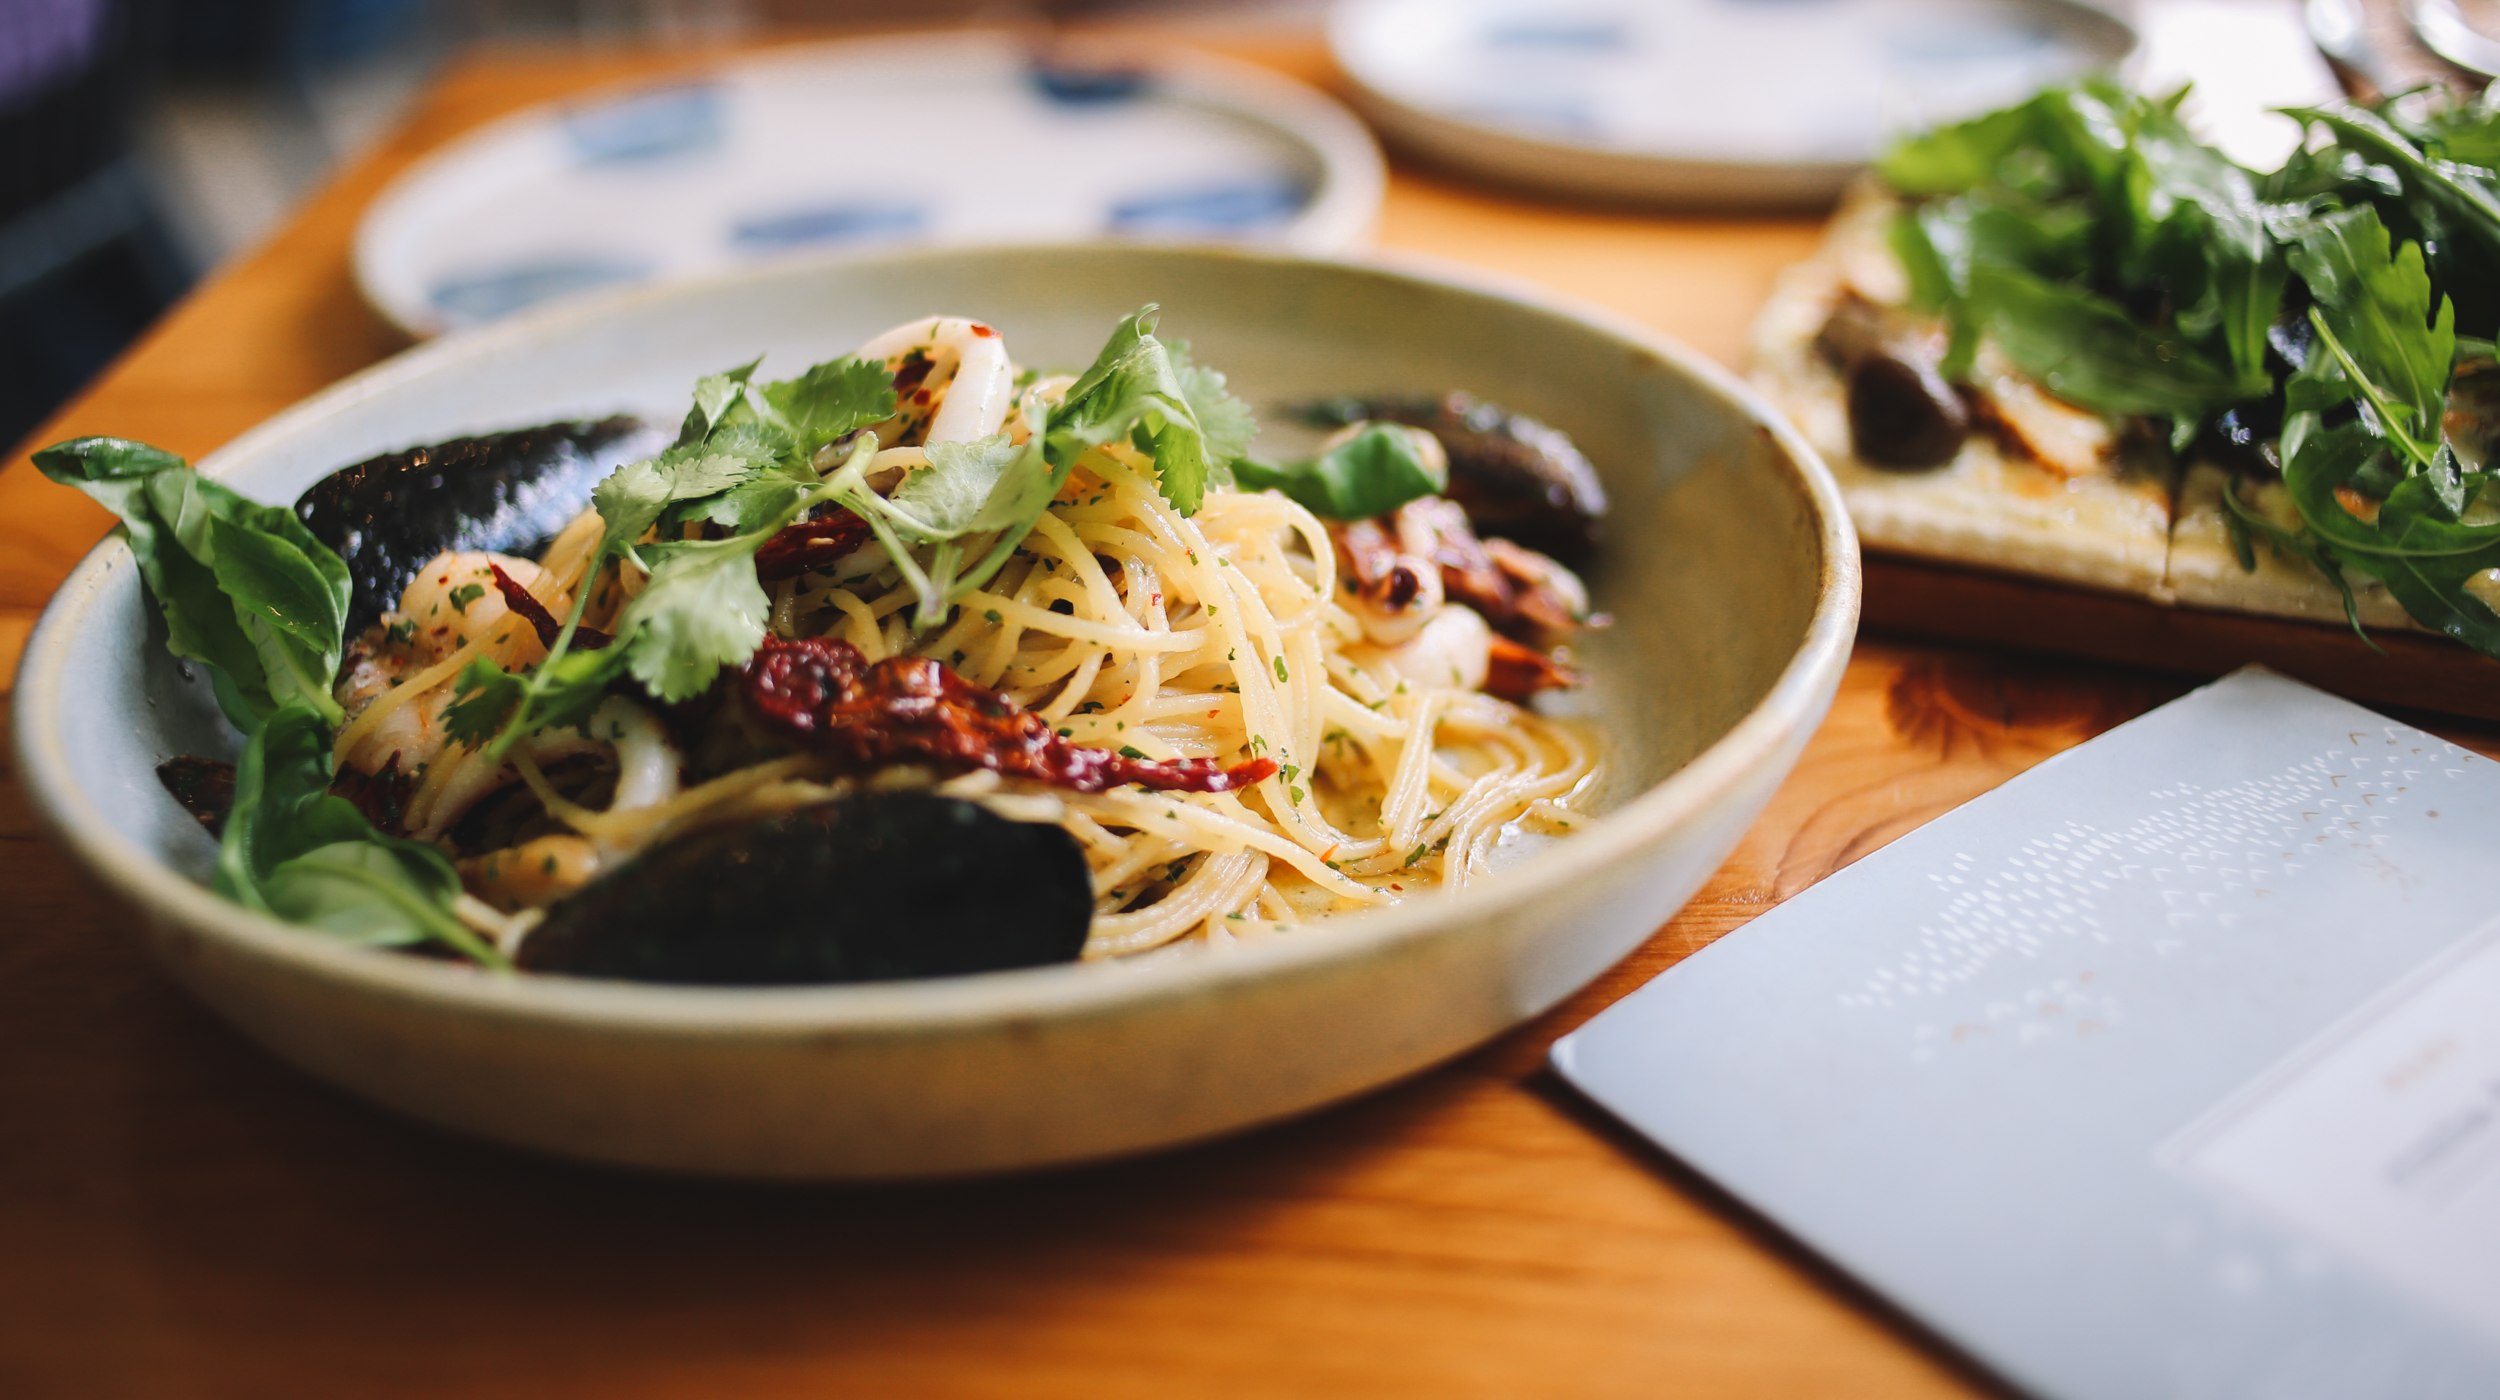
restaurant, dish, meal, food, salad, produce, lunch, cuisine, pasta, asian food, noodles, thai food